List of Liberty ships (K)

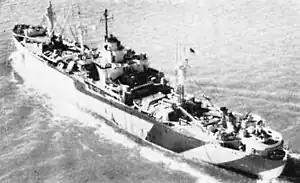
USS "Kochab"

was built by Bethlehem Fairfield Shipyard, Baltimore, Maryland. Her keel was laid as "Deal Island" on 30 August 1944. She was launched as "Kermit Roosevelt" on 5 October and delivered to the United States Navy on 21 October. Placed in reserve at Bremerton, Washington in October 1959. To United States Maritime Administration in June 1960 and renamed "Deal Island". Scrapped at Portland, Oregon in August 1960.